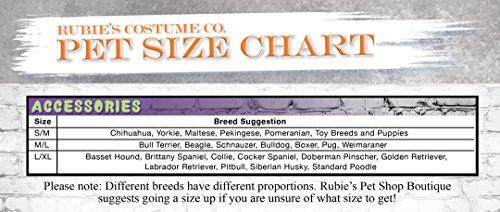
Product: Rubie's Costume Company Houndstooth Tie for Pet
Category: Toys & Games | Party Supplies
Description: Pet necktie features navy blue and white check pattern.
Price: $6.24
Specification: Product Dimensions:         6 x 4.3 x 0.5 inches ; 0.8 ounces    |Shipping Weight: 0.8 ounces (View shipping rates and policies)|ASIN: B01C4K74GQ|Item model number: 580345 L-XL|    #67924    in Kids' Party Supplies    |    #203768    in Pre-Kindergarten Toys